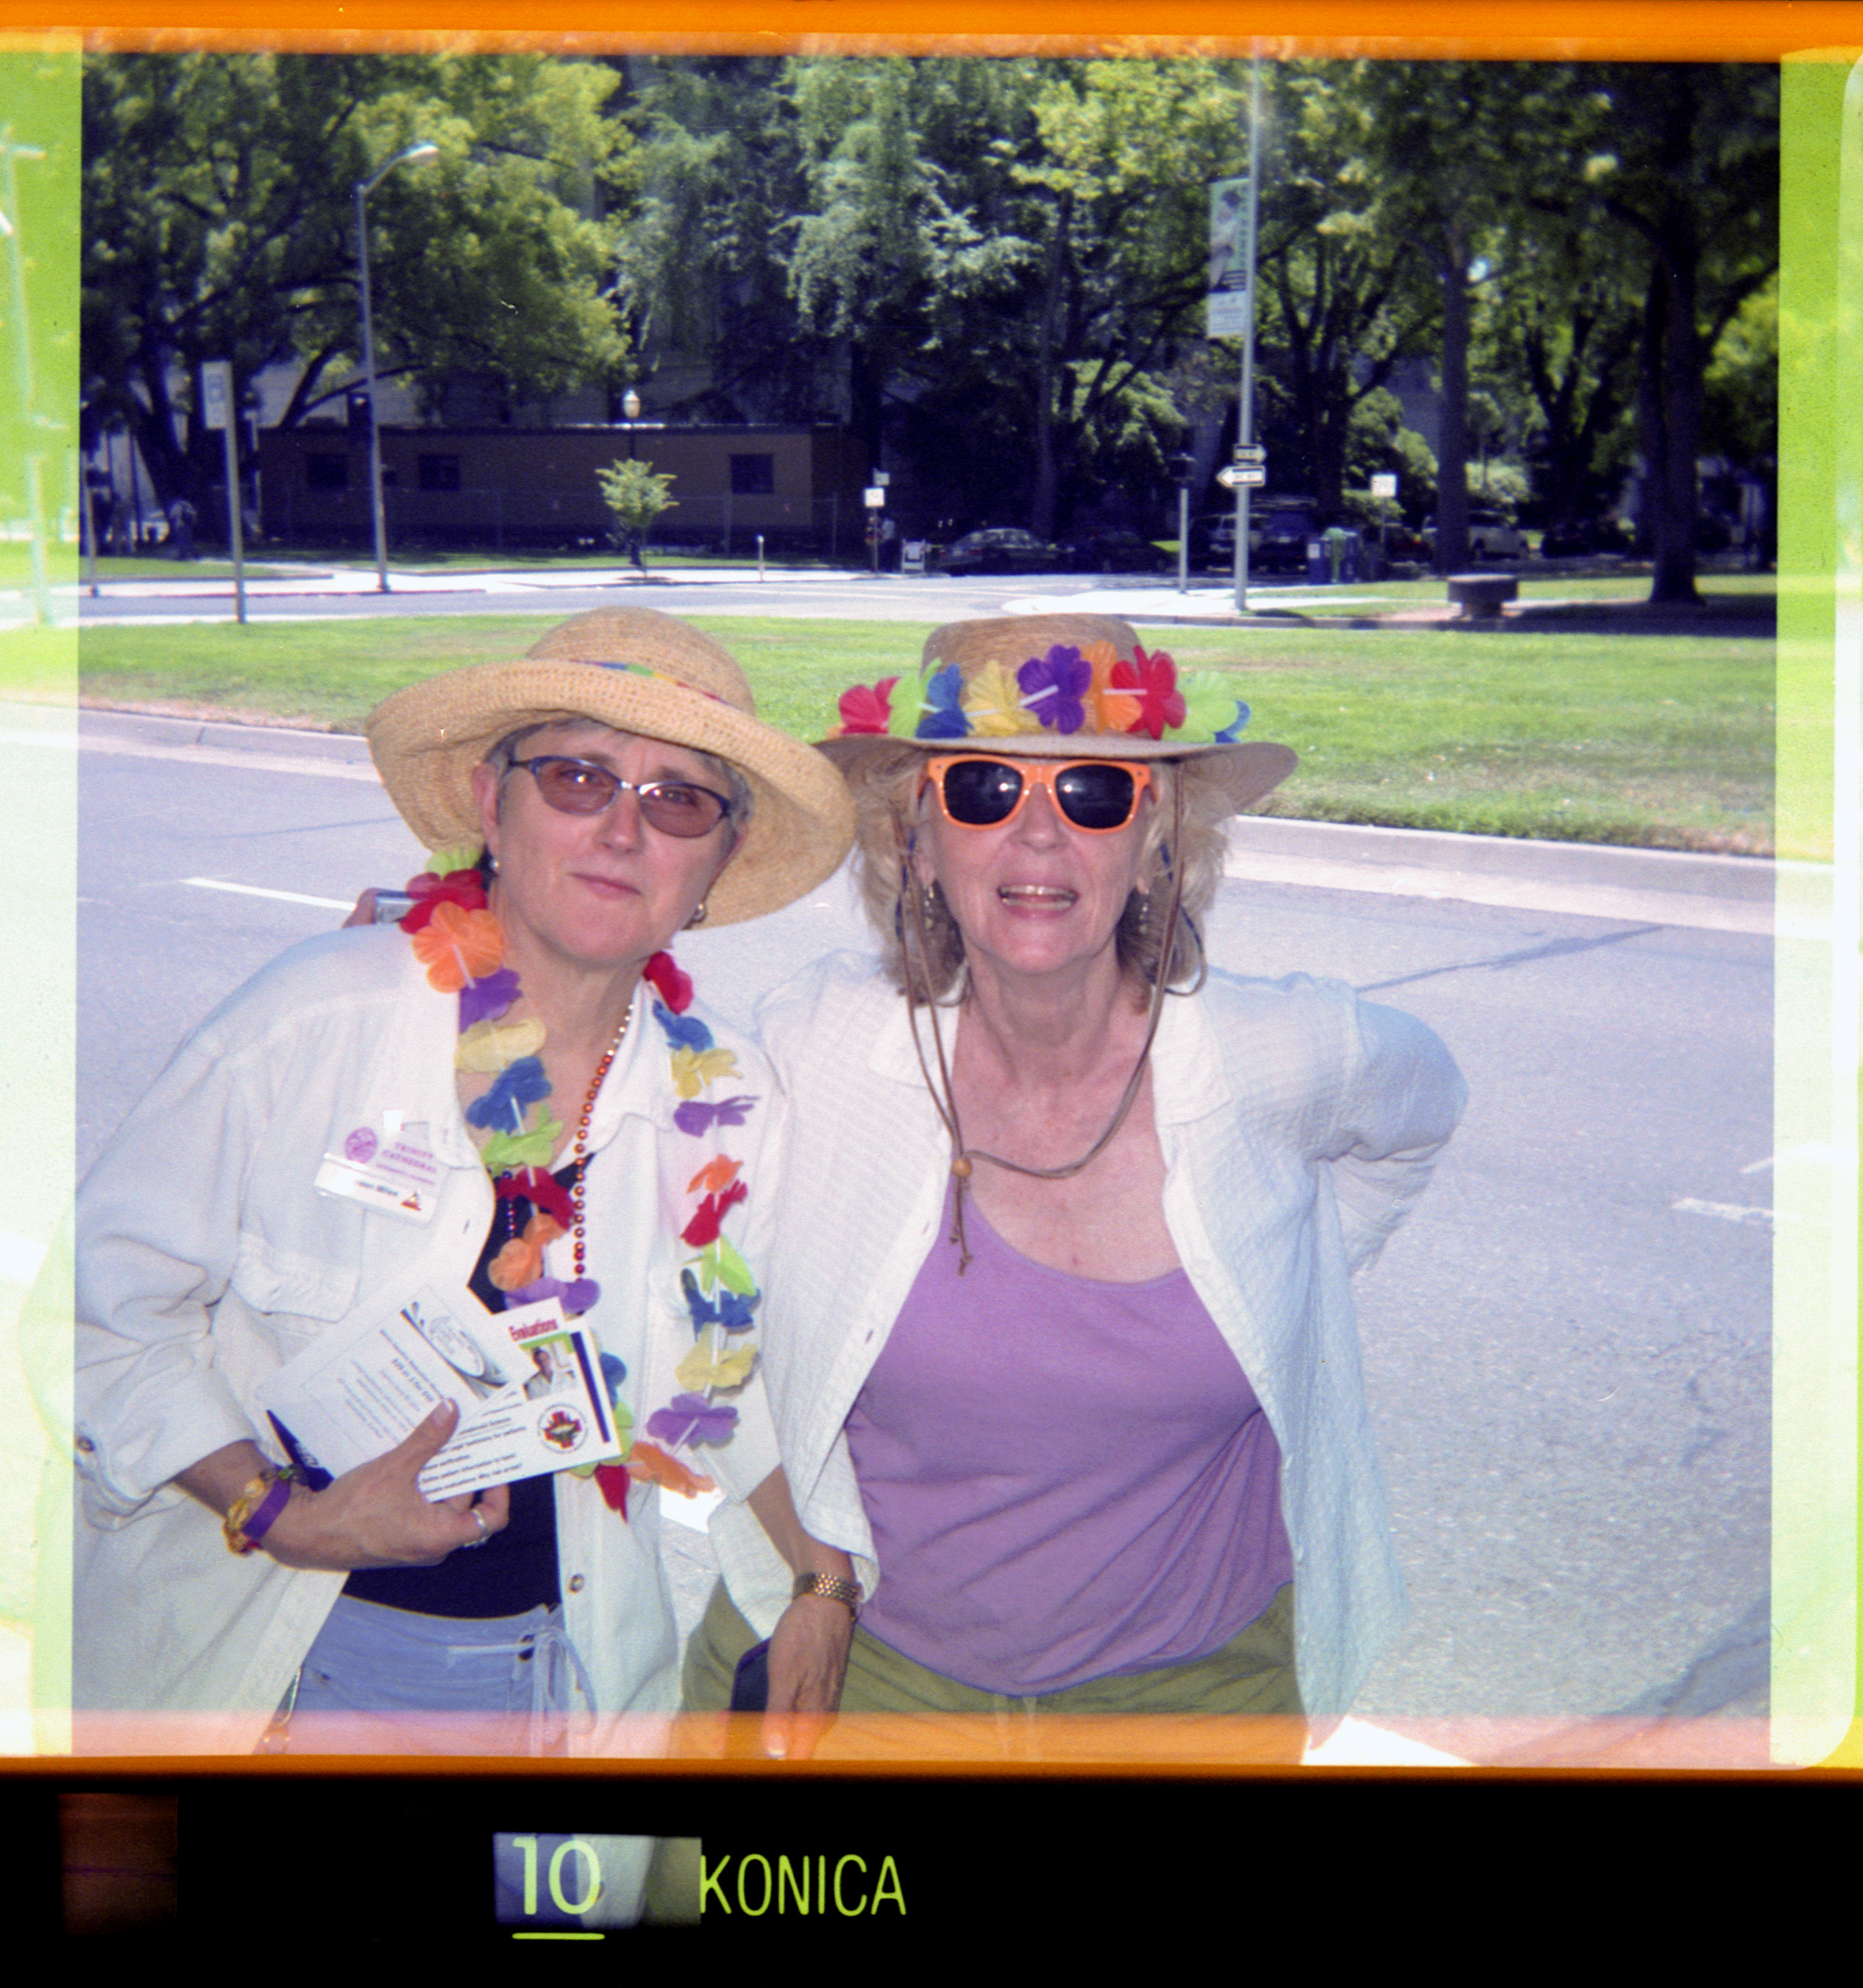
film, color, clothing, sunglasses, glasses, scan, day, c41, test, epsonv600photo